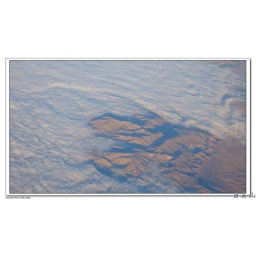
4 - mountain in cloud